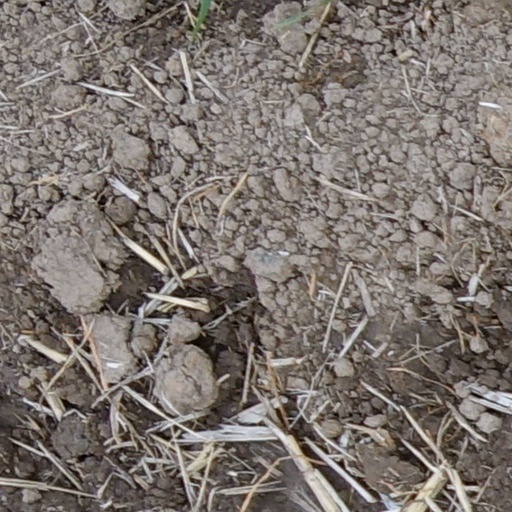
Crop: wheat